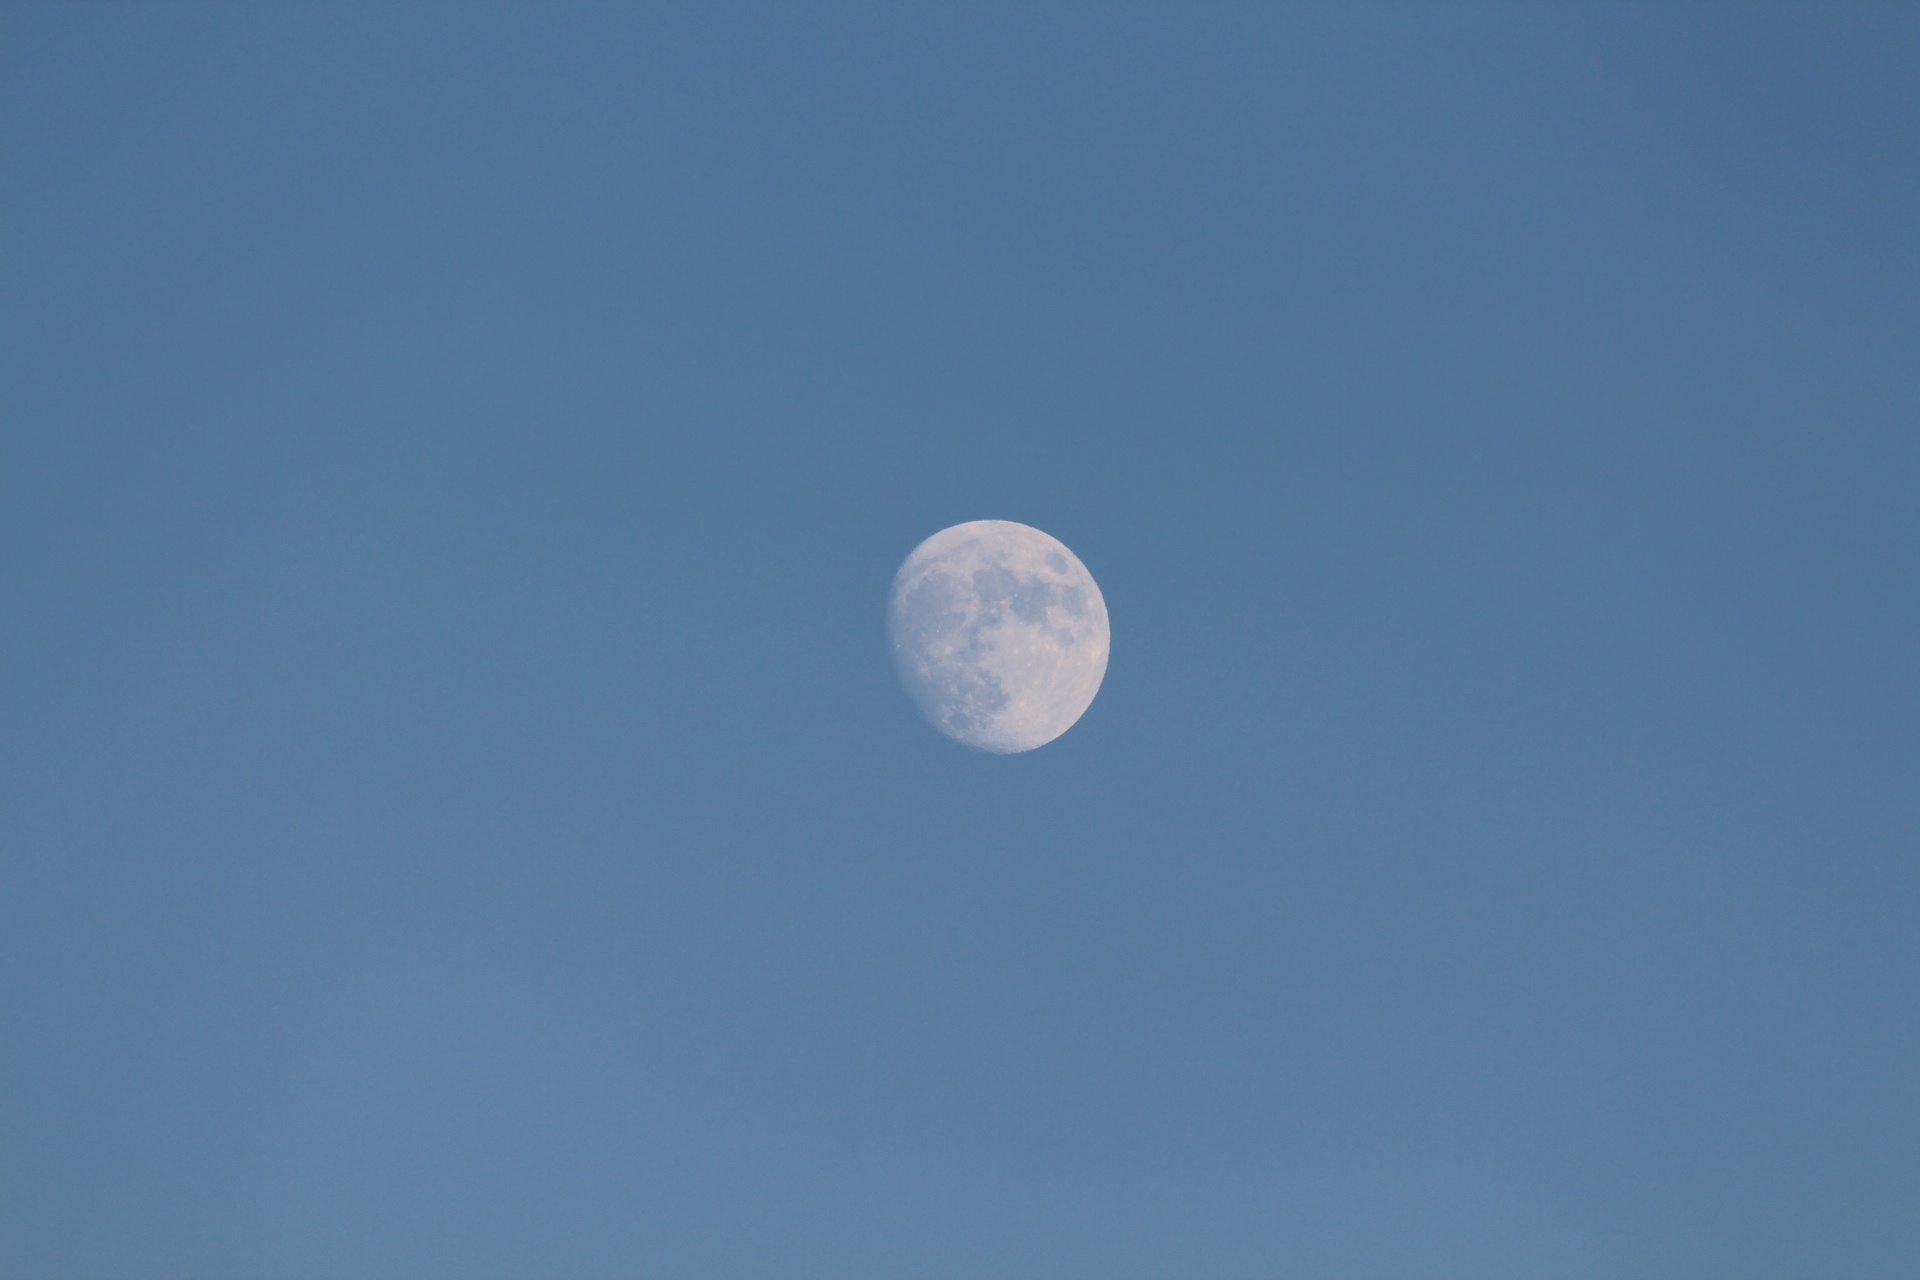
nature, cloud, sky, night, atmosphere, twilight, moon, full moon, at night, clouds, astronomical object, atmosphere of earth